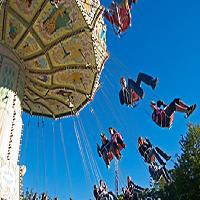
Weather: sun or clear